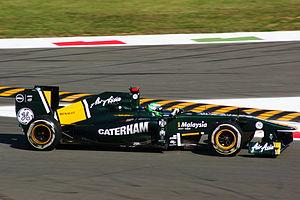
Heikki Johannes Kovalainen, né le 19 octobre 1981 à Suomussalmi, Finlande, est un pilote automobile finlandais. Il participe à 111 Grands Prix de Formule 1, pour une victoire.